Sky position (RA, Dec in degrees): 159.348, 18.084
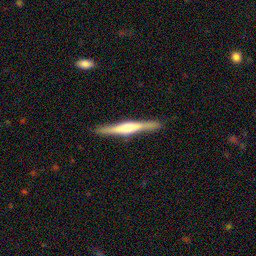
Galaxy morphology: Edge-on Galaxies with Bulge